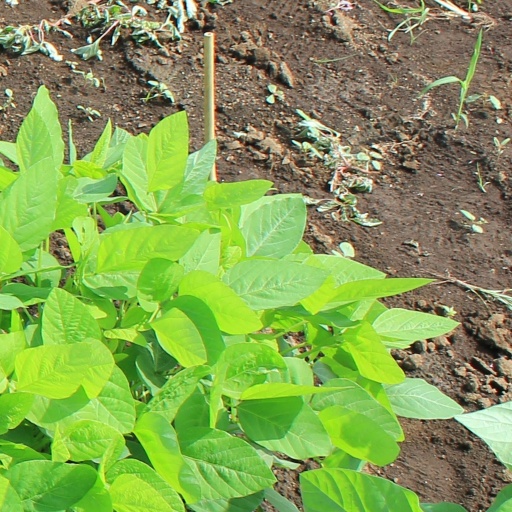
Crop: soybean